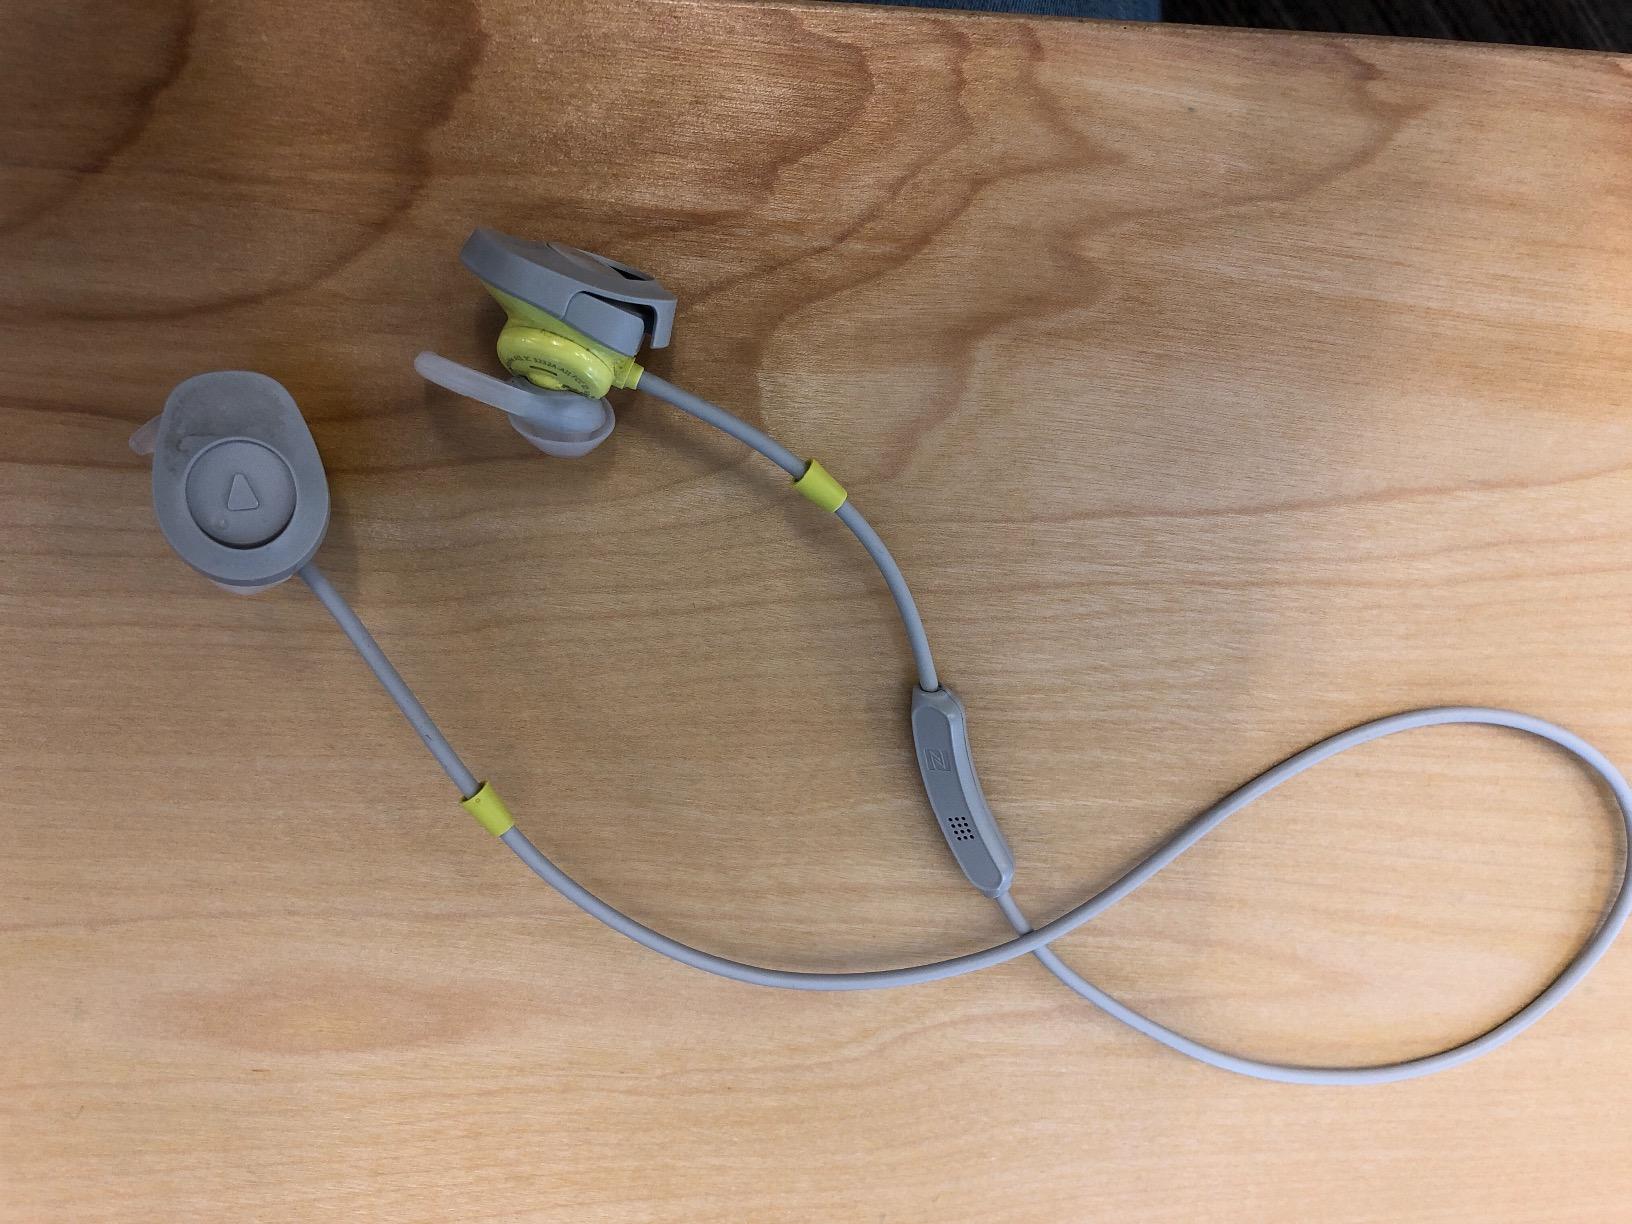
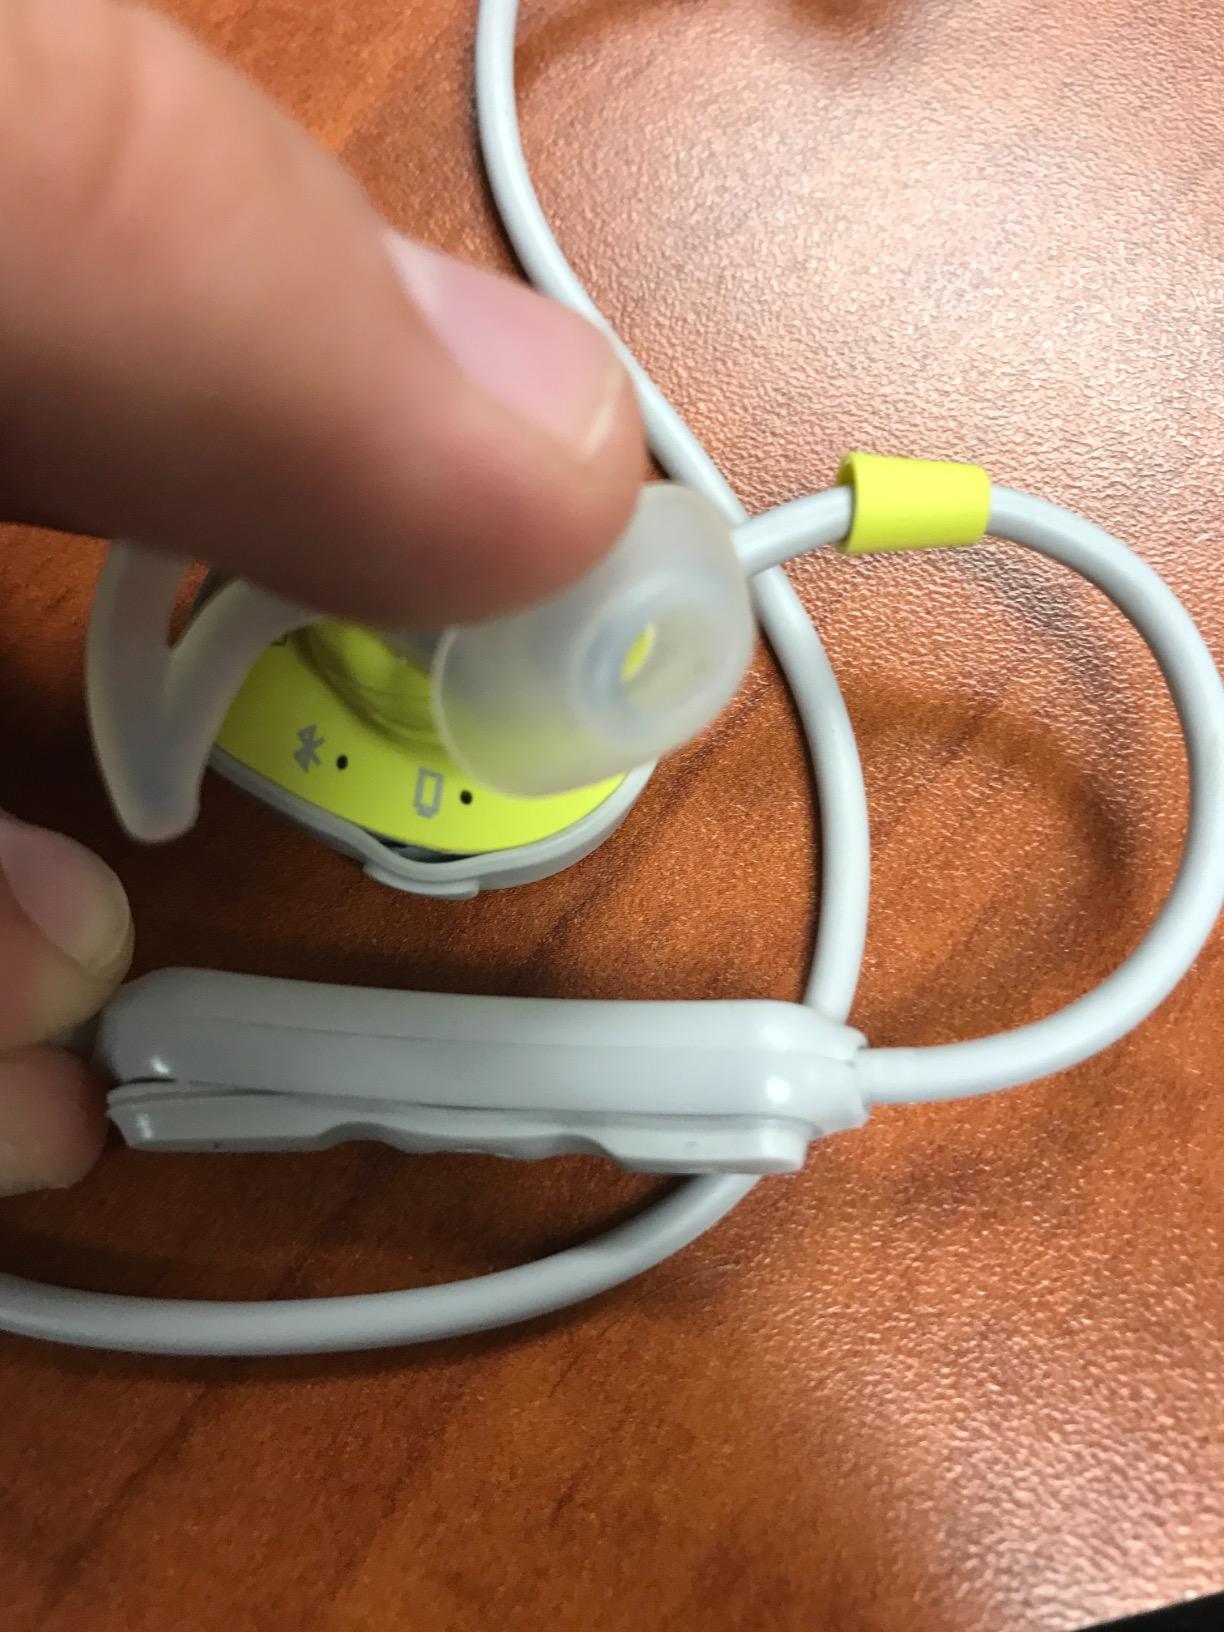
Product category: headphones
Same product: yes